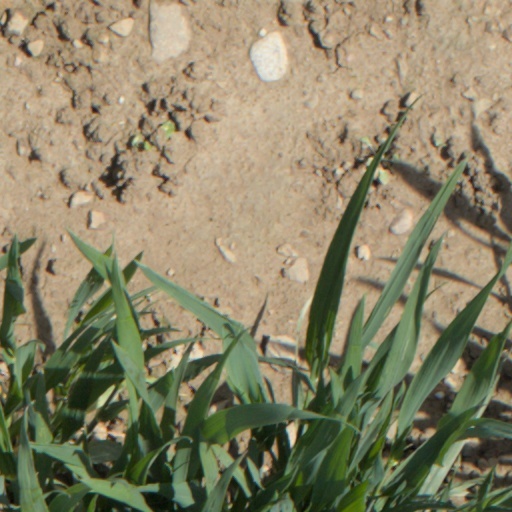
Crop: wheat